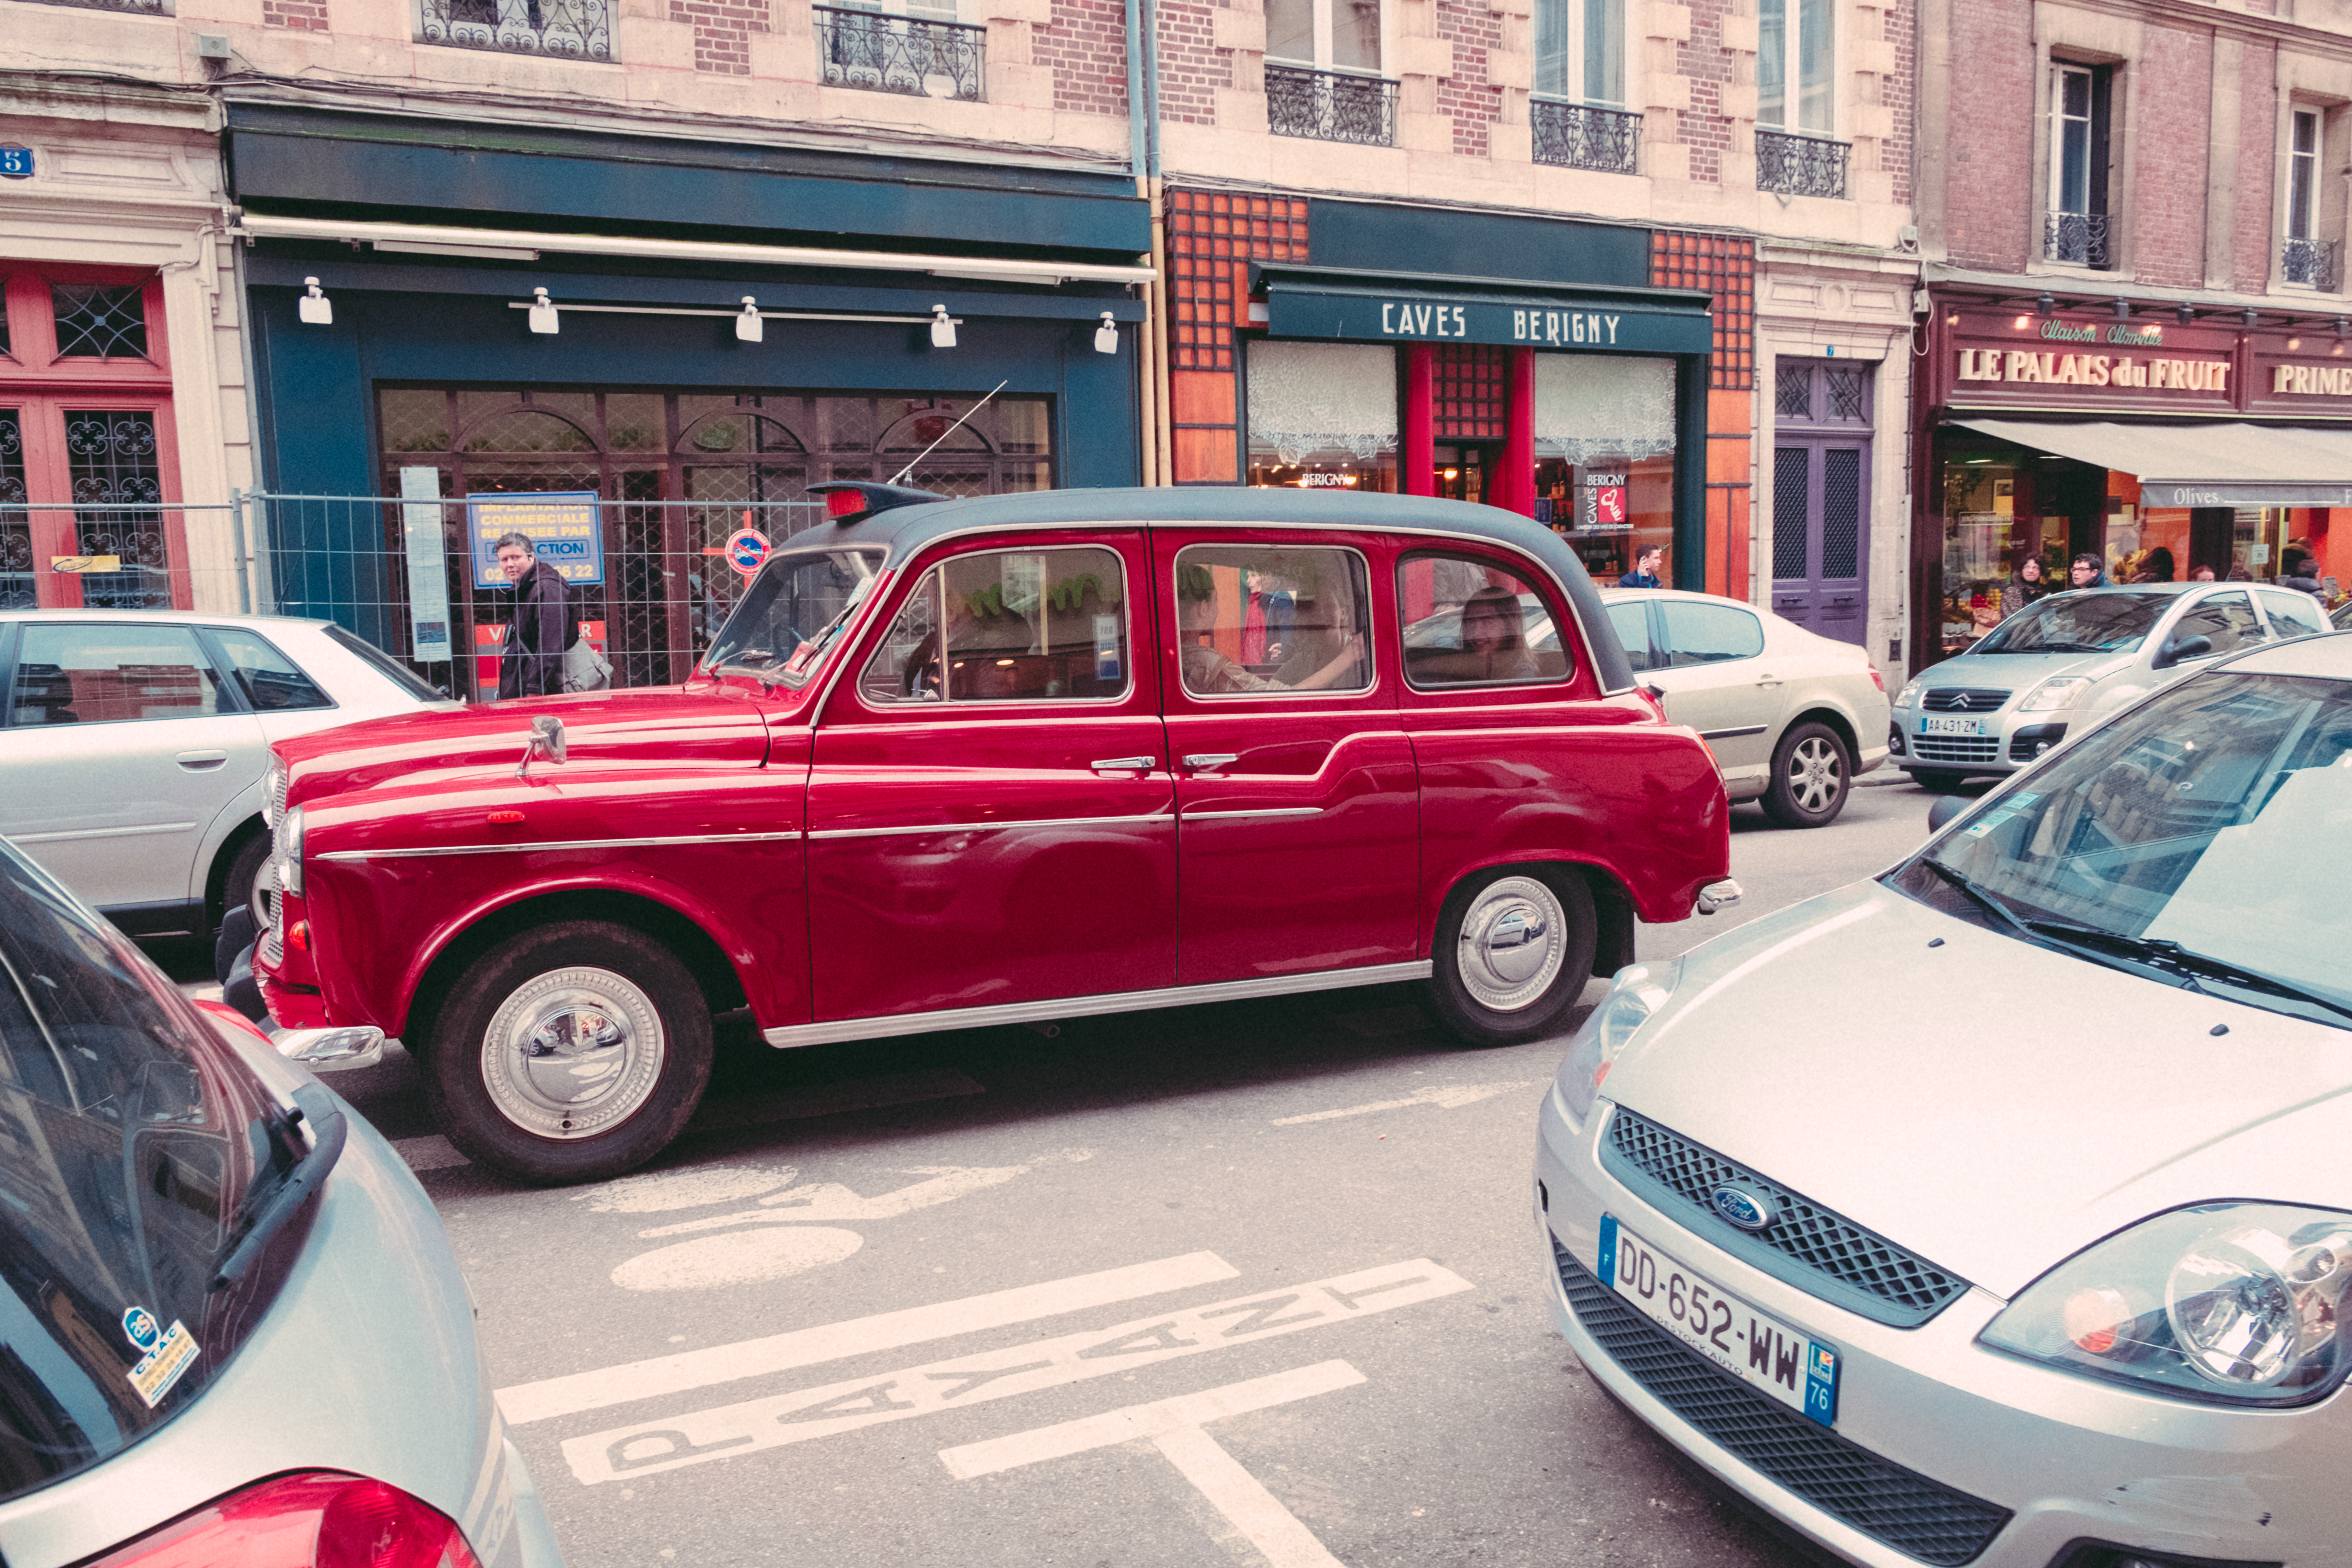
street, car, urban, travel, france, fujifilm, vehicle, motor vehicle, sedan, normandy, fuji, stphotographia, fujixt1, fujix, rouen, city car, land vehicle, automobile make, automotive exterior, compact car, automotive design, luxury vehicle, family car, subcompact car